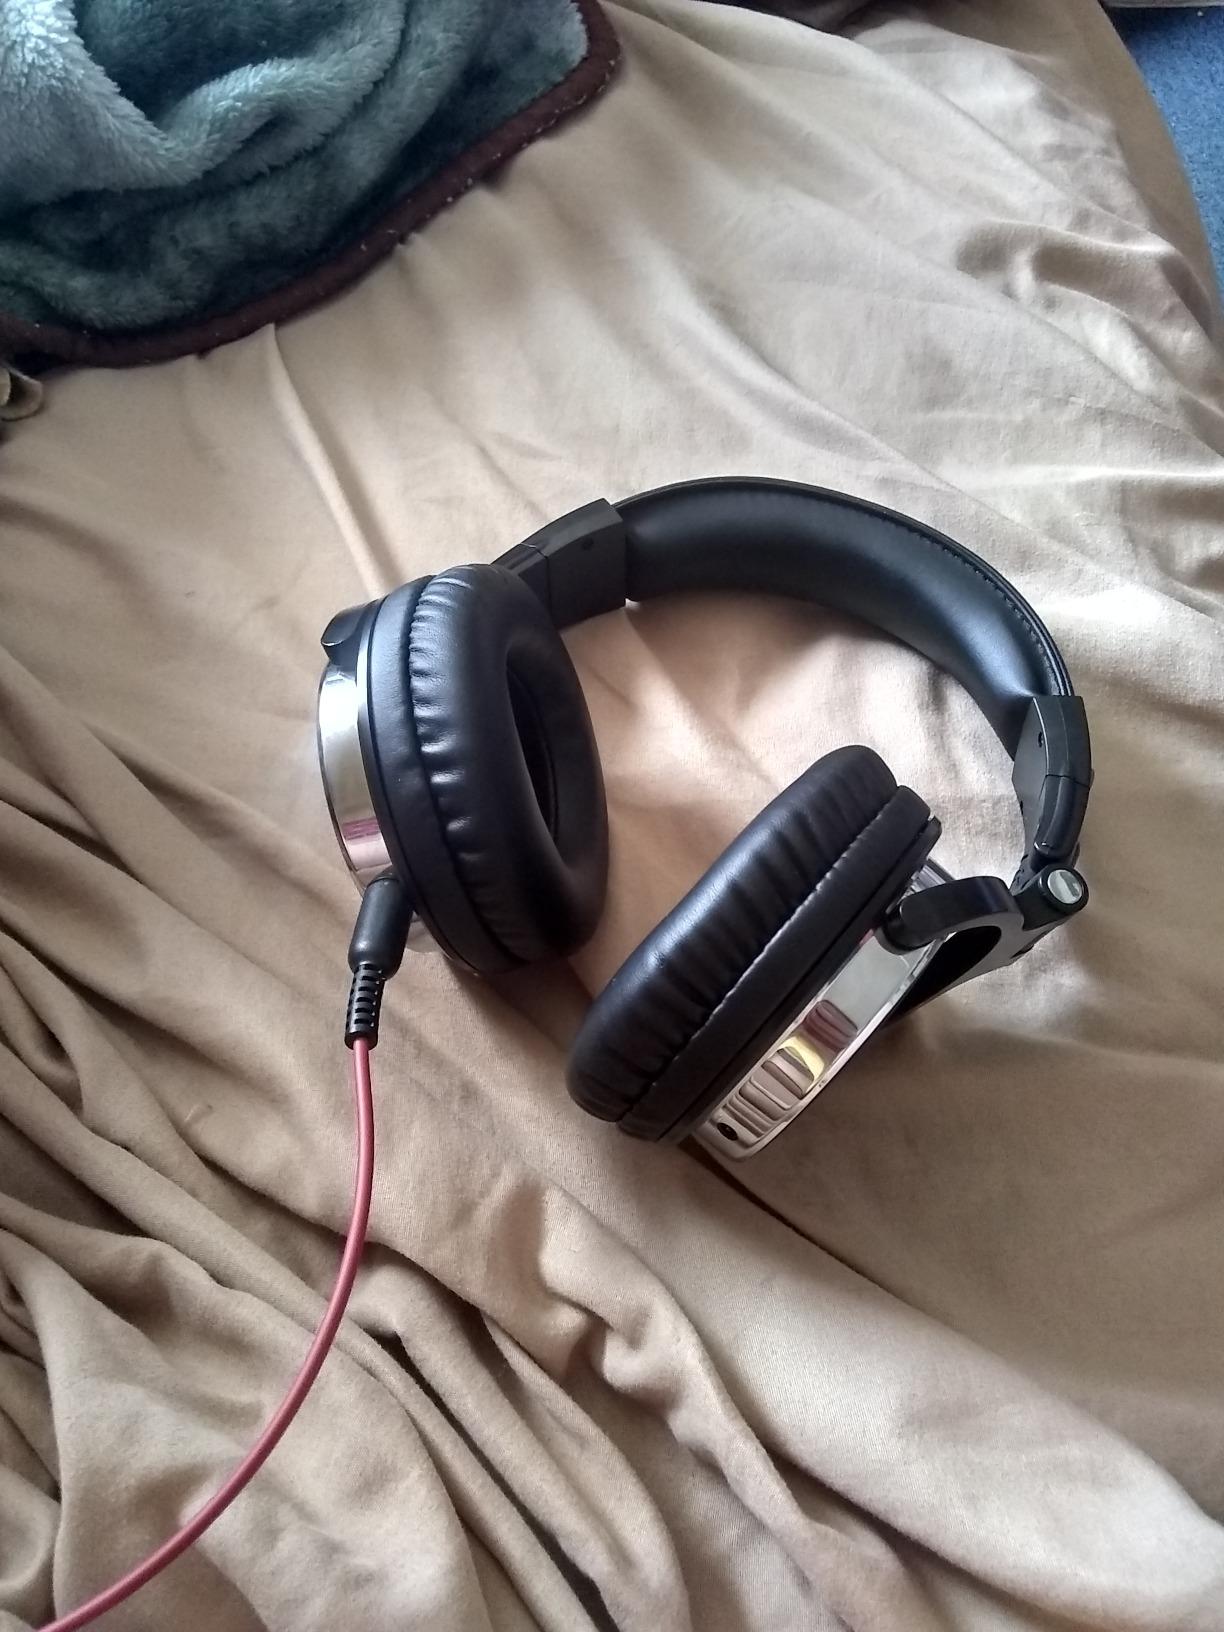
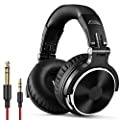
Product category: headphones
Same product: yes